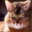
Label: cat